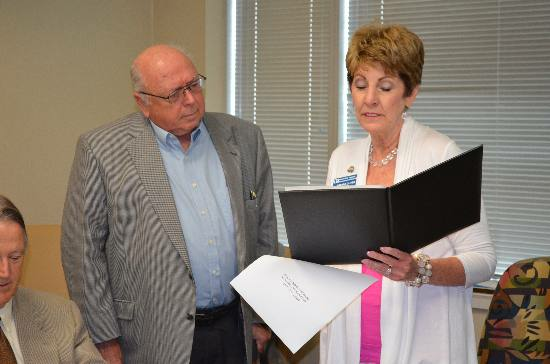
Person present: Yes